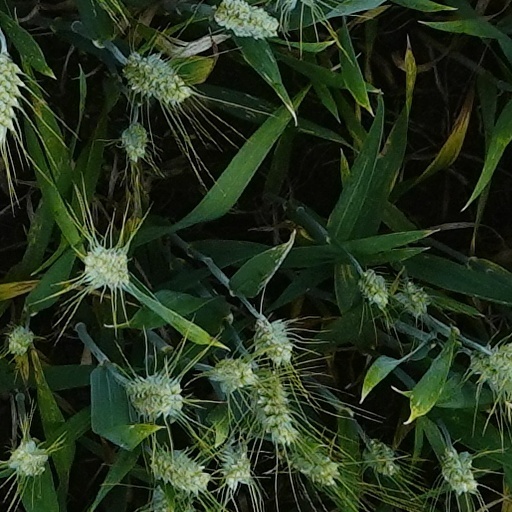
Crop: wheat